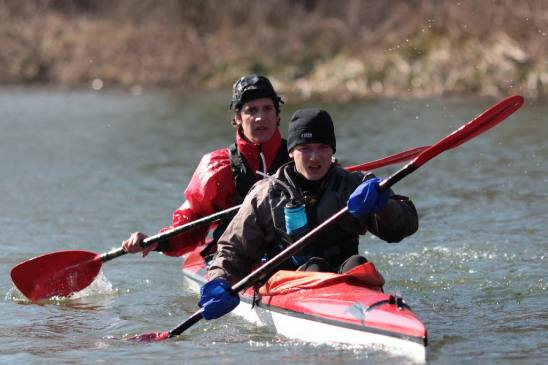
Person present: No